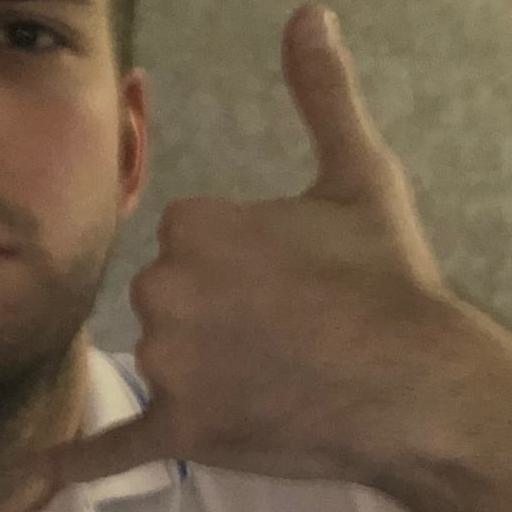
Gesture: call